Basic (film)

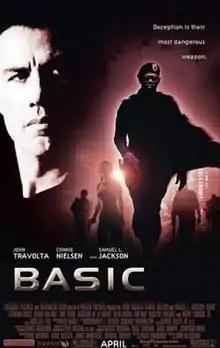
Theatrical release poster

Basic is a 2003 crime-action thriller film directed by John McTiernan, written by James Vanderbilt, and starring John Travolta, Connie Nielsen and Samuel L. Jackson. It is the second film starring Travolta and Jackson after "Pulp Fiction". The story follows a DEA agent solving the mystery of a bungled training exercise that leads to the deaths of multiple Army Ranger trainees and their instructor.